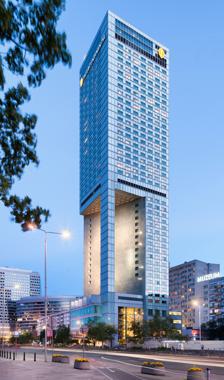
Building: InterContinental Warsaw
Country: Poland
Year built: 2003
Hotel in Poland This article relies largely or entirely on a single source . Relevant discussion may be found on the talk page . Please help improve this article by introducing  citations to additional sources . Find sources: "InterContinental Warsaw" – news · newspapers · books · scholar · JSTOR ( October 2021 ) InterContinental Warsaw Hotel chain InterContinental General information Status Completed Type Hotel Architectural style Neomodern Location Warsaw , Poland Address Emilii Plater 49 Construction started March 2001 Completed November 2003 Height Architectural 164 m (538 ft) Roof 154 m (505 ft) Technical details Floor count 45 Floor area 57,500 m 2 (619,000 sq ft) Lifts/elevators 10 Design and construction Architect(s) Tadeusz Spychała Other information Number of rooms 414 Number of suites 76 Parking 175 cars Website www .warszawa .intercontinental .com InterContinental Warsaw is a five-star hotel in Warsaw , located between Emilia Plater, Śliska, and Sosnowa Streets. History It was designed by a team of architects under the leadership of Tadeusz Spychała. Its construction started in 2001 and ended in November 2003. It is the tallest hotel in Poland, the third-tallest in Europe, and one of the tallest five-star hotels in the world. The building is characterised by its unusual shape and is finished in pea-green tones, like the adjacent Warsaw Financial Center . The building houses 414 rooms of various standards, including the presidential suite, 76 luxury suites with kitchenettes, and has 13 conference rooms. The building also has a ballroom, two bars, two restaurants, an E. Wedel chocolate fountain, sauna, fitness club, spa, and solarium. A modern swimming pool, located on the 43rd and 44th floors (150 meters above the ground) is the highest indoor swimming pool in Europe. Underground, spread over five levels, there is a car park for 175 vehicles. Construction of the building cost more than 100 million Euros. In order to build the skyscraper, the site was closed for almost a year and a legendary Polish jazz club, Akwarium, had to be demolished (it was relocated to the nearby Złote Tarasy shopping complex). The inhabitants of the surrounding blocks protested against the new building, claiming that it would obscure the sun. Ultimately, an agreement with the residents was reached - thanks to the building's "cut out" shape, nearby buildings' access to light is less restricted. The InterContinental Warszawa is the third tallest hotel in Europe after Hotel Ukraina and Spain's Gran Hotel Bali . The hotel has the deepest foundation of all the skyscrapers in Poland, with a depth of 20.7 metres. . The hotel is located opposite the house of the well-known pianist Władysław Szpilman . See also List of tallest buildings in Poland Architecture of Warsaw Branicki Residential House External links The hotel's official website Some pictures of the hotel Emporis page for InterContinental Warsaw [usurped] Skyscrapers of Warsaw - Intercontinental Hotel 52°13′56″N 21°00′09″E / 52.232307°N 21.002544°E / 52.232307; 21.002544 Infos and photos about the InterContinental Warsaw in cosmopolis.ch References